Cementerio Católico San Vicente de Paul

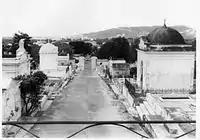
Cementerio Catolico San Vicente de Paul in March 1988

The style of the cemetery is characterized more by its architectural than by its sculptural features. The quality of the construction is such that "it is considered the posthumous mansion" of those buried there. A considerable number of the mausoleum in this cemetery are made of marble, a testimony to the wealth of those interred there.